Tony Stewart

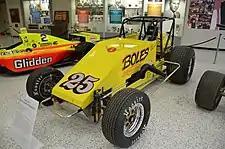
Stewart's 1995 Silver Crown Championship car

Stewart has enjoyed a highly successful career in USAC; he has 27 USAC National Midget wins to his credit, as well as 10 wins in the Sprint cars and three in the Silver Crown series. He is also a member of the National Midget Auto Racing Hall of Fame (2001) and the National Sprint Car Hall of Fame (2022). In addition to his USAC driving titles, he also has seven Sprint Car Owner championships as well as seven in the Silver Crown Series as an owner.